Fourth-wave feminism

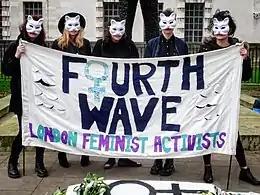
International Women's Day, London, 2017

The movement in Spain traces its roots to the murder of Ana Orantes; on 17 December 1997, she was burned to death by her husband in her house in Granada for speaking publicly on about how he abused her. Early fourth-wave Spanish feminism used television and newspapers as the primary social network. Orantes' death brought domestic violence against women to national attention, and resulted in RTVE changing its policies on how the station reported on gender-based violence. Similar conversations took place at other television networks and media organizations across the country. Jokes about domestic violence were no longer accepted on Spanish TV. Journalists from ', ' and "" were among Spain's first participants in the fourth-wave, using their positions in the media to talk about a number of issues, mostly centered around sexist violence and its portrayal in the media. They later went on to talk about Spain's gender parity pay problems and promoted taking activism to virtual spaces.